2017 Gujarat flood

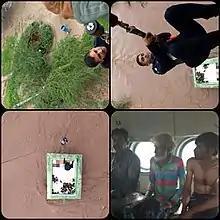
Indian Air Force rescue operation

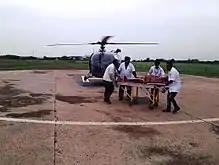
Medics transporting rescued person

The monsoon season in Gujarat typically starts in mid-June. In the 2017 season low pressure systems developed over the Arabian Sea and the Bay of Bengal simultaneously, resulting in heavy rainfall. Moderate rain began across the state on 14 July, and heavy rains fell from 21 to 25 July.